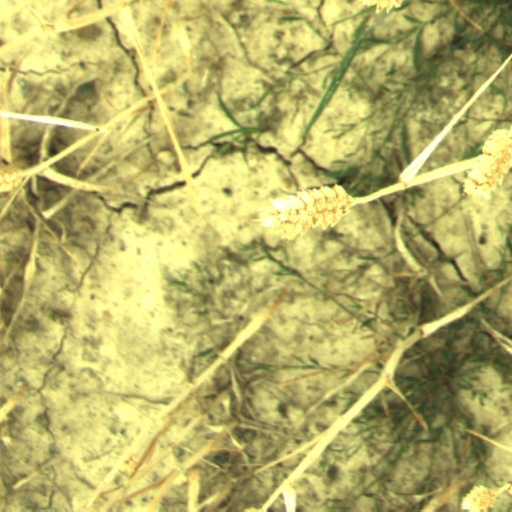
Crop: wheat